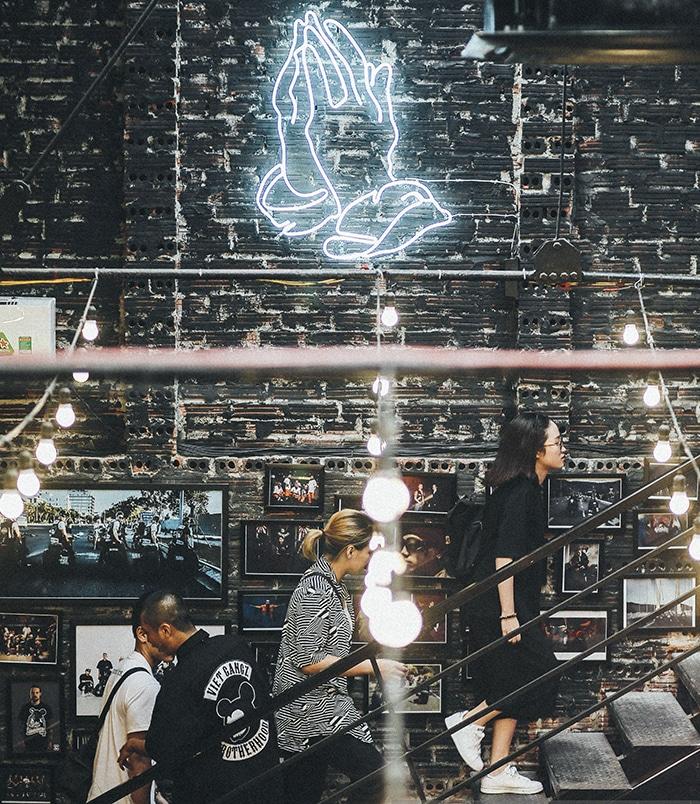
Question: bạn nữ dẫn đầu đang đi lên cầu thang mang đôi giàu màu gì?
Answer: đôi giày màu trắng